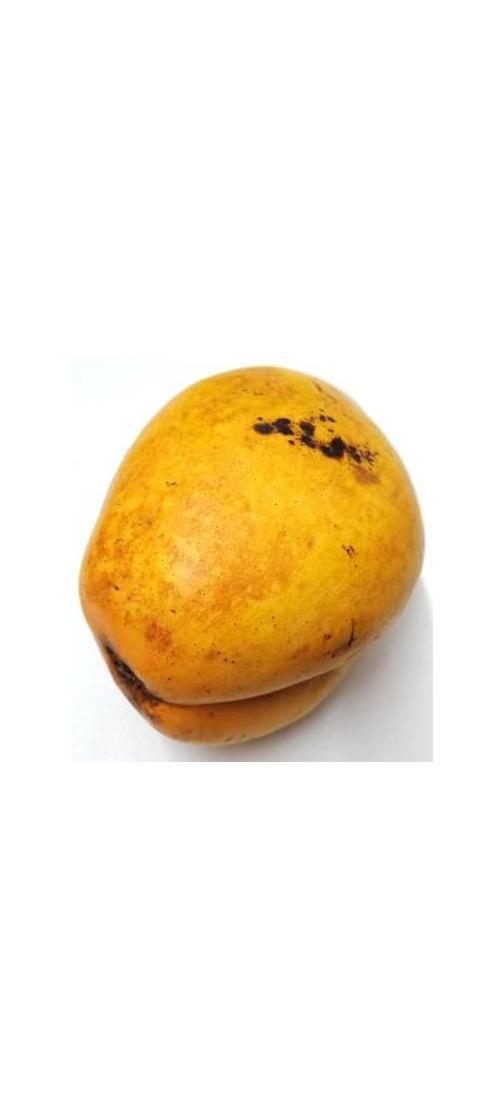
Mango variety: Bari-11